Beta cloth

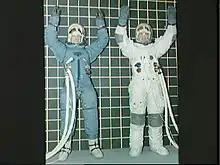
Apollo pressure suit before (left), and after the addition of Beta cloth (right)

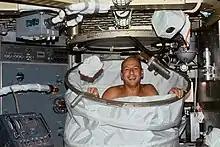
Pete Conrad in the Skylab shower in 1973 behind the Skylab shower enclosure which was made of Beta cloth stretched between rings.

Beta cloth is a type of fireproof PTFE impregnated silica fiber cloth used in the manufacture of Apollo/Skylab A7L space suits, the Apollo Thermal Micrometeoroid Garment, the McDivitt Purse, and in other specialized applications.